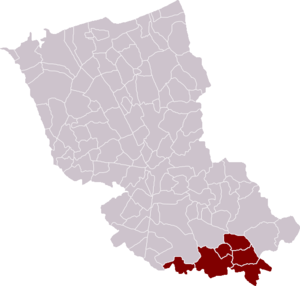
Le canton de Merville est un ancien canton français, situé dans le département du Nord et la région Nord-Pas-de-Calais.